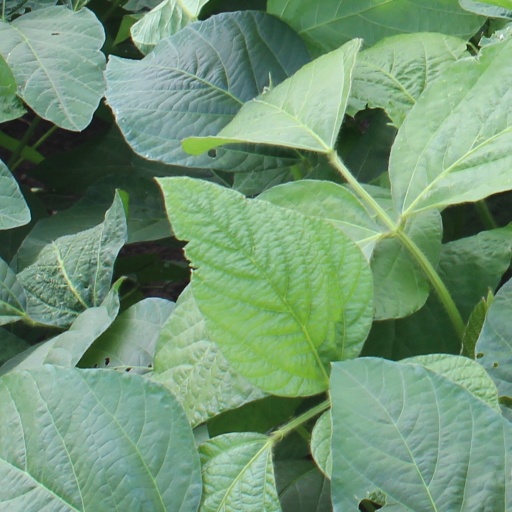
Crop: soybean